Renan Larue

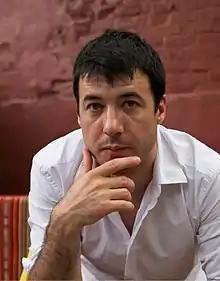
Larue in 2013

Renan Larue is a French writer, literary scholar and historian of vegetarianism. He is the author of several books on vegetarianism or veganism, including "Le végétarisme et ses ennemis" (2015), a history of vegetarianism from Pythagoras until the modern day, and "La pensée végane: 50 regards sur la condition animale" (2020). In 2016 he offered the first course in vegan studies in the United States at the University of California, Santa Barbara.